Adolph Brodsky

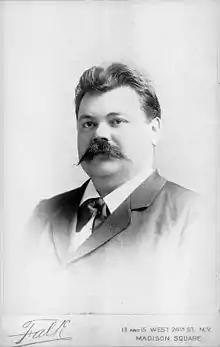
Adolph Brodsky in New York (photo by Benjamin J. Falk)

Adolph Davidovich Brodsky ("Adolf Davidovič Brodskij"; – 22 January 1929) was a Russian violinist who later moved to the United States.